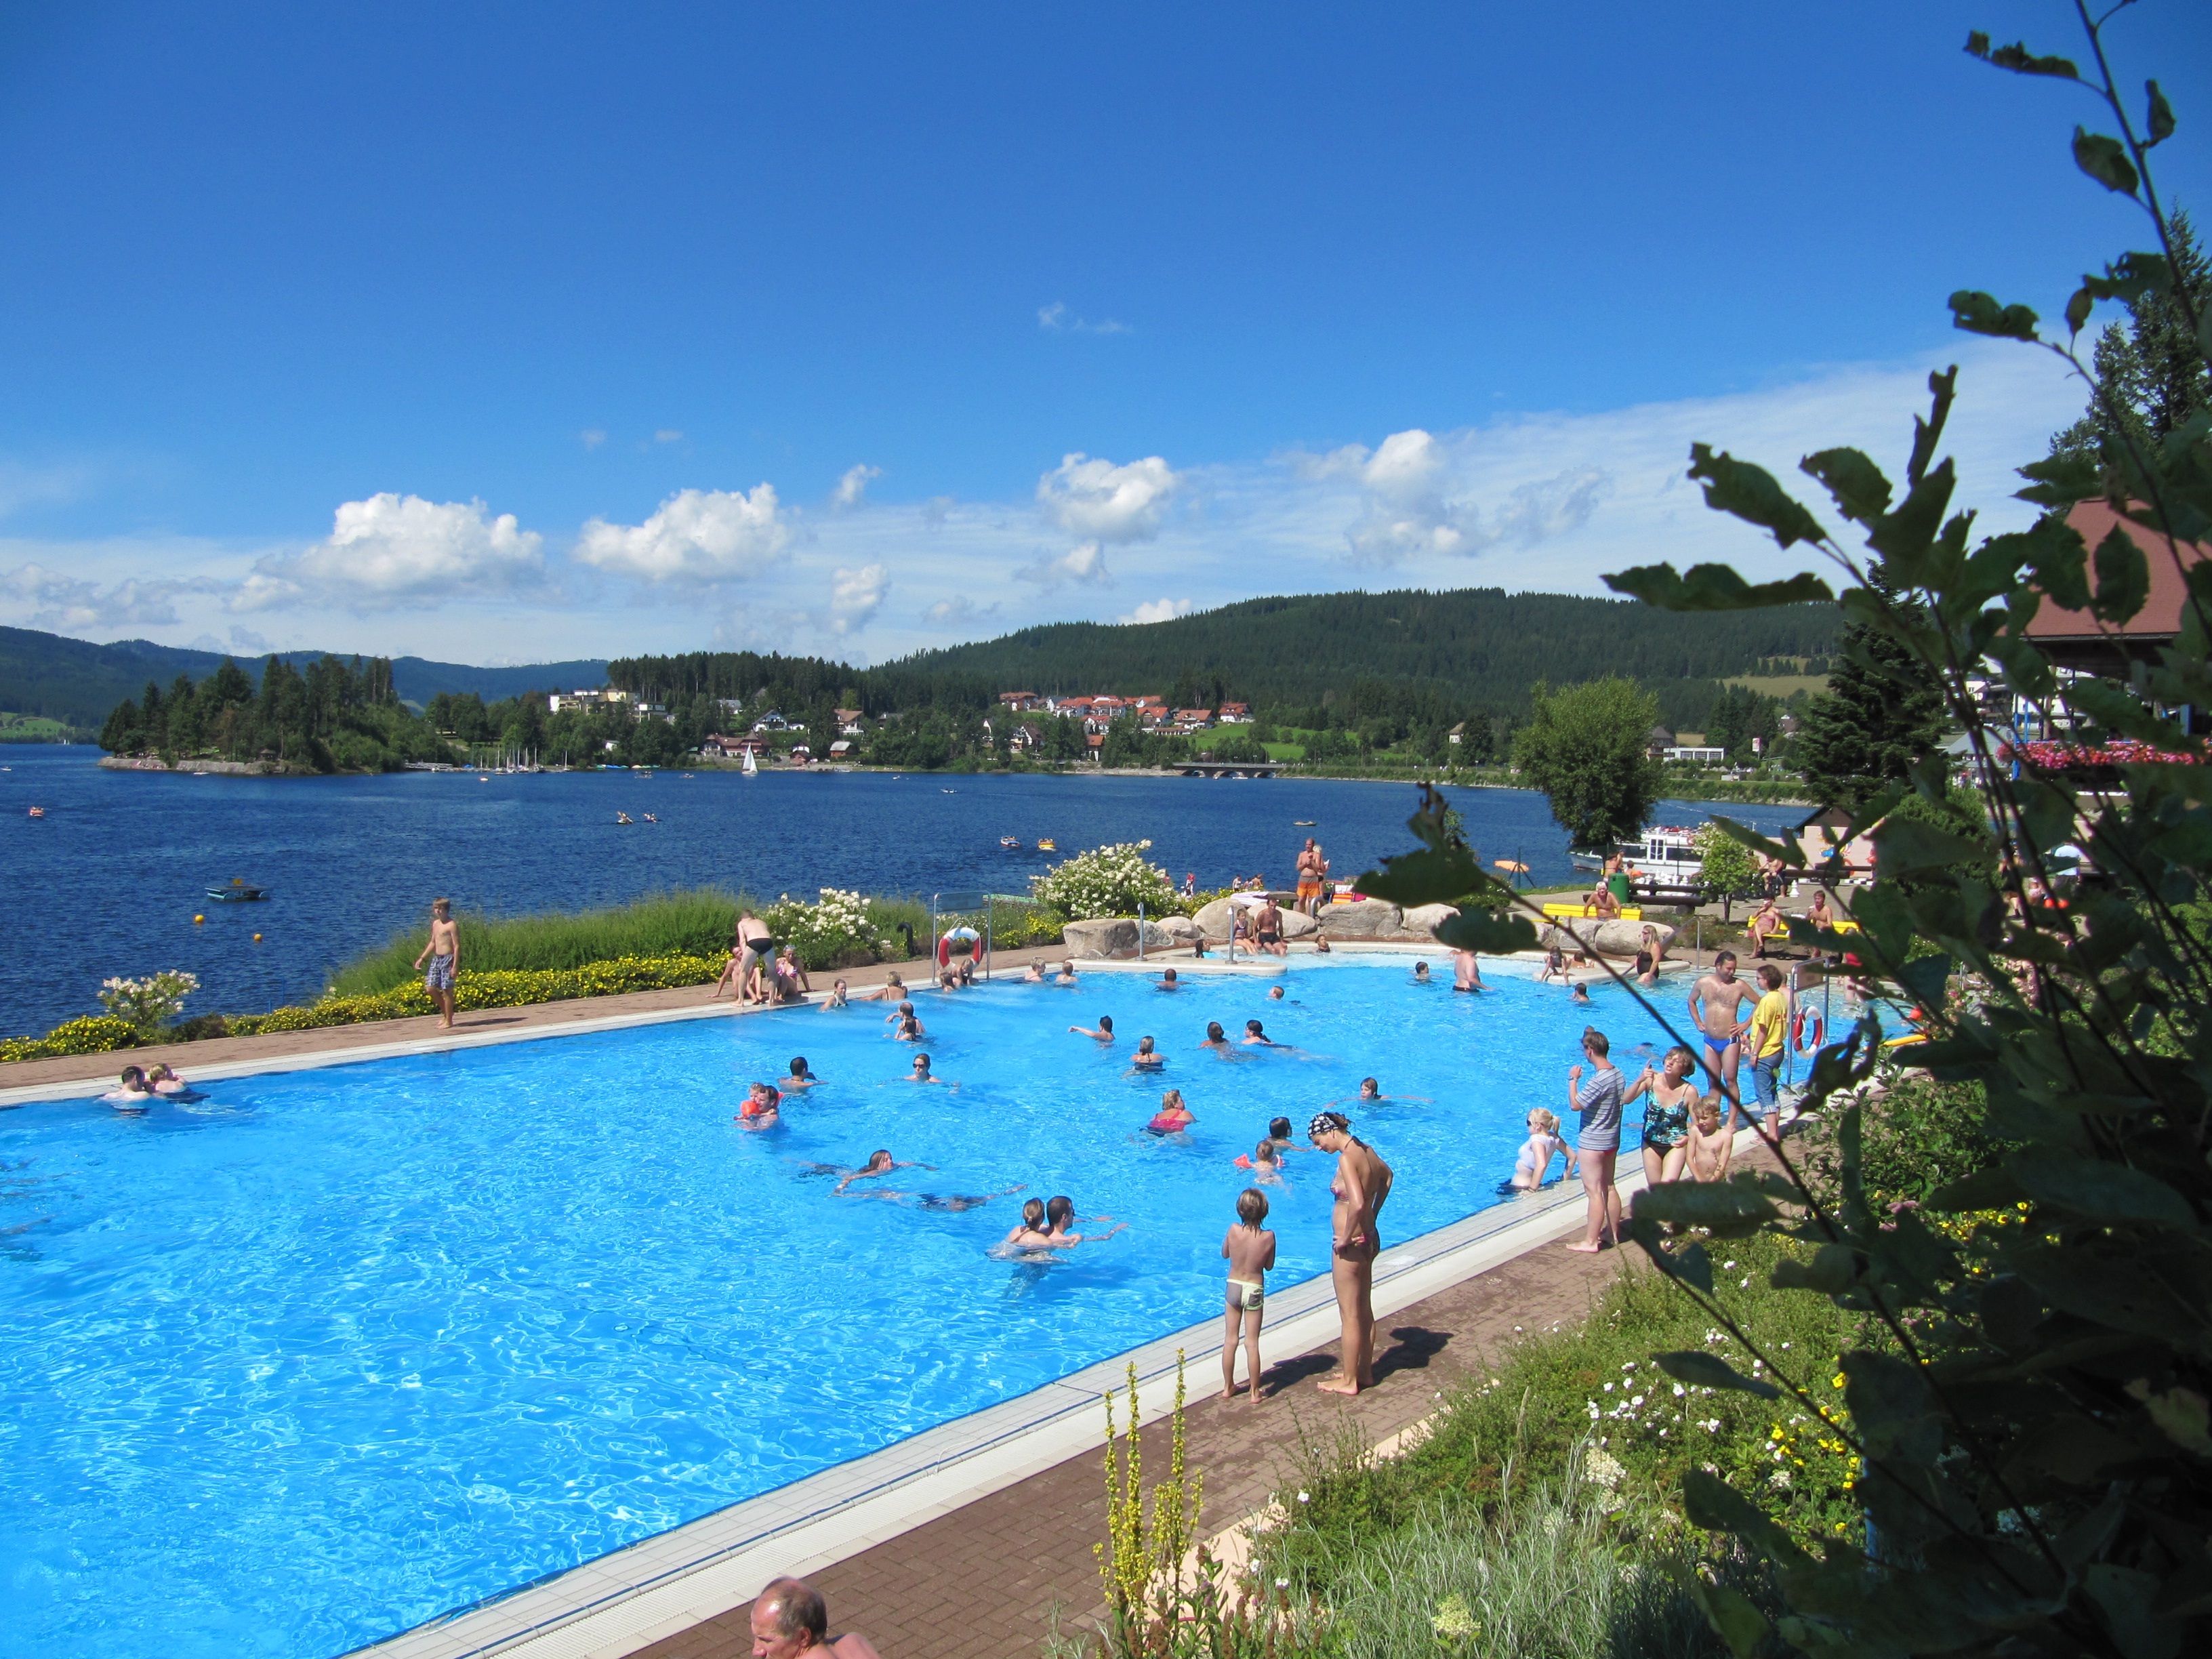
sea, vacation, swimming pool, lagoon, bay, leisure, resort, estate, schluchsee, black forest, resort town, access to the lake